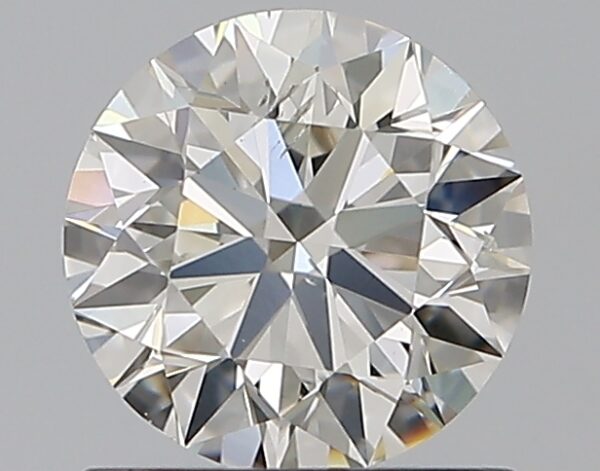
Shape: round
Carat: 0.8
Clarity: SI1
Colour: I
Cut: EX
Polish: EX
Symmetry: EX
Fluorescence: N
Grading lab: GIA
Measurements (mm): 5.89 x 5.93 x 3.7